Aston Martin DP214

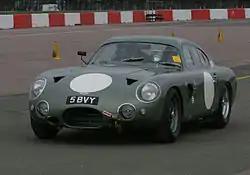
An Aston Martin DP214 replica, 5 BVY

There are three known, replica DP214s supposedly based on DB4 and DB4GT chassis. The first, initially claiming to be built up from some parts of the crashed 214/0195/R, was commissioned by American Ken Lawrence with a body built by Shapecraft, using the surviving DP214 as a template. Lawrence said he had found a cross-member showing the correct chassis number, in Germany, in late 1979. He also claimed he had found an engine of 0195 which had raced at Le Mans, but this engine was scrapped due to a large 3" inch hole in the block. The car had been built up with contemporary Aston Martin parts, with a DB4GT engine (notably stamped 370/0195/GT), and gearbox. The body, which was crafted by Shapecraft, bears a fairly close resemblance to the original, but the similarities end there; there is no evidence that this car contains any significant authentic components. Therefore, this car is aptly deemed a modern recreation, which aesthetically shares a large resemblance to the original DP214.